Gertrude Street

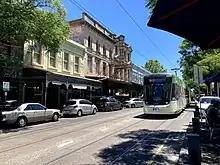
A tram on Gertrude Street in 2020

Melbourne tram route 86 runs along the entire length of Gertrude Street, and it is intersected by route 96 and route 11 at Nicholson Street and Brunswick Street respectively.